Moses White (activist)

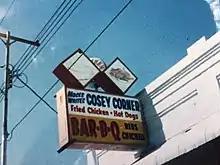

A civil rights leader, Moses' calming nature led to an important role in the 1967 Tampa race riots. He fed first responders and rioters, while calling for peace and facilitating conversations.